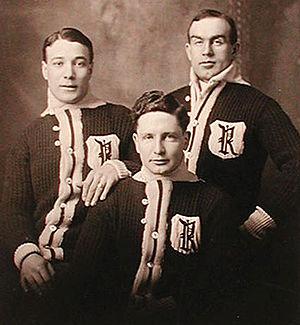
Les Creamery Kings de Renfrew étaient une équipe de hockey sur glace professionnel fondée en 1907 à Renfrew en Ontario au Canada.
L'Association nationale de hockey est une ancienne organisation de hockey sur glace. Elle est créée le 2 décembre 1909 par les dirigeants des Creamery Kings de Renfrew et des Wanderers de Montréal. Elle arrête ses activités huit ans plus tard, le 11 décembre 1917 pour laisser place à la Ligue nationale de hockey.
Le hockey sur glace, appelé le plus souvent hockey, est un sport d’équipe se jouant sur une patinoire spécialement aménagée. L’objectif de chaque équipe est de marquer des buts en envoyant un disque de caoutchouc vulcanisé, appelé rondelle ou palet, à l’intérieur du but adverse situé à une extrémité de la patinoire. L’équipe se compose de plusieurs lignes de cinq joueurs, qui se relaient sur la glace, ainsi que d'un gardien de but, qui se déplacent en patins à glace et manipulent la rondelle à l’aide d’un bâton de hockey également appelée crosse en France ou canne de hockey en Belgique et en Suisse.